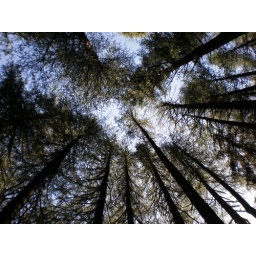
big trees in a very old forest